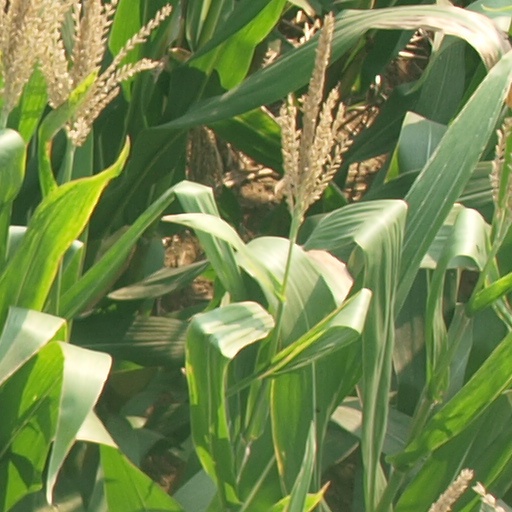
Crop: maize; corn